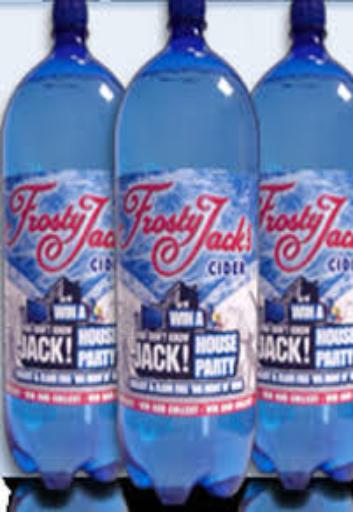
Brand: Frosty Jack Cider
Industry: Food